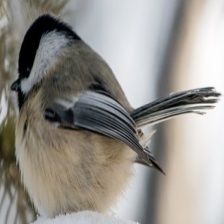
Species: BLACK-CAPPED CHICKADEE
Scientific name: POECILE ATRICAPILLUS
ImageNet parent category: chickadee